171st Field Regiment, Royal Artillery

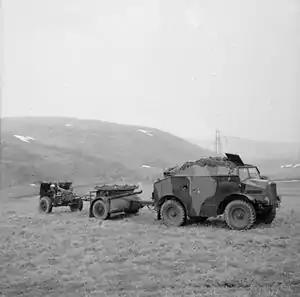
A 25-pounder gun and Quad tractor on a training exercise in the UK.

By the beginning of 1942 the imminent threat of invasion had passed, the coast artillery batteries were fully established, and the RA required gunners for the field forces. The remaining Defence Regiments in the UK were disbanded or converted into field artillery. On 12 January 1942 2nd Defence Rgt was converted into 171st Field Regiment, and 905, 907 and 908 Defence Btys were designated A, B and C; they were redesignated P, Q and R on 11 March. At this period the establishment of a field regiment was three batteries, each of two troops of four 25-pounder guns.